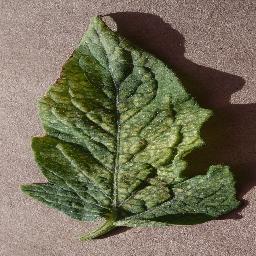
Label: Tomato___Spider_mites Two-spotted_spider_mite